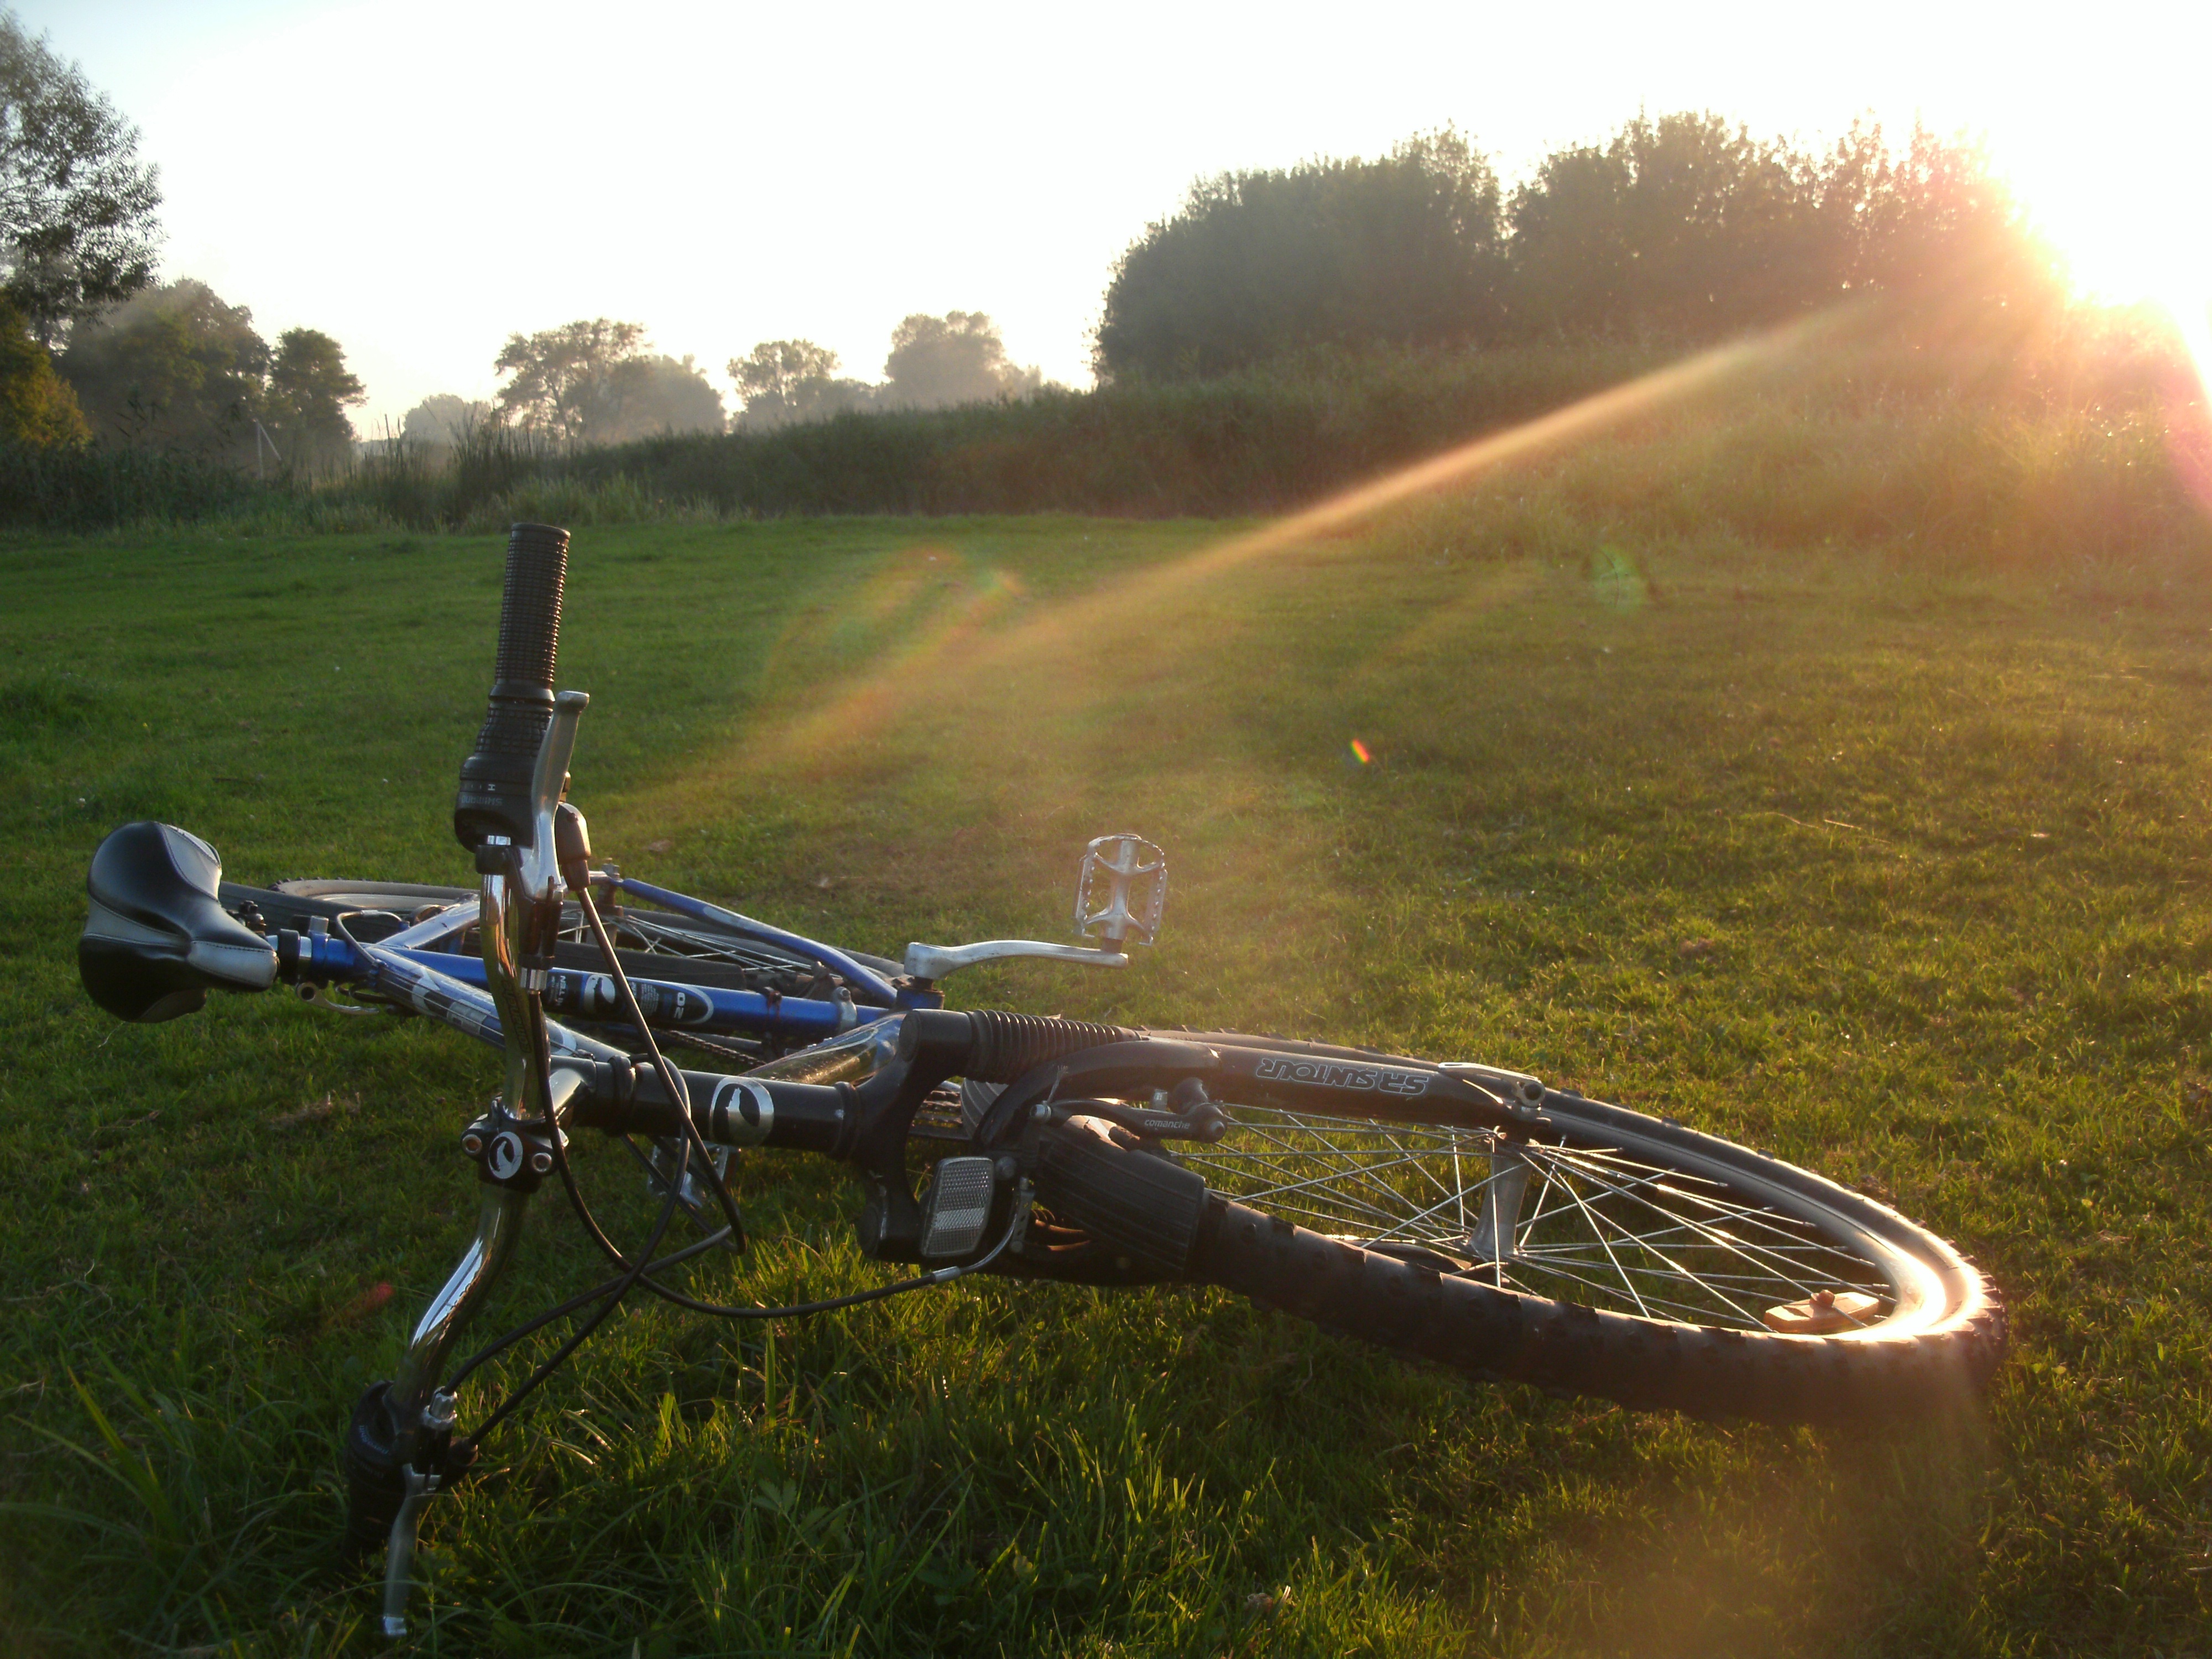
tree, nature, grass, sunset, morning, bicycle, bike, vehicle, leisure, cycle, mountain bike, outdoors, sports, bicycling, rural area, atmosphere of earth